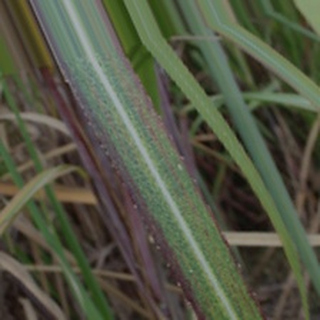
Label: sugarcane_bacterial_blight